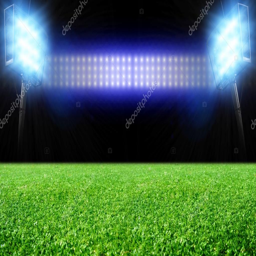
soccer stadium with the bright lights